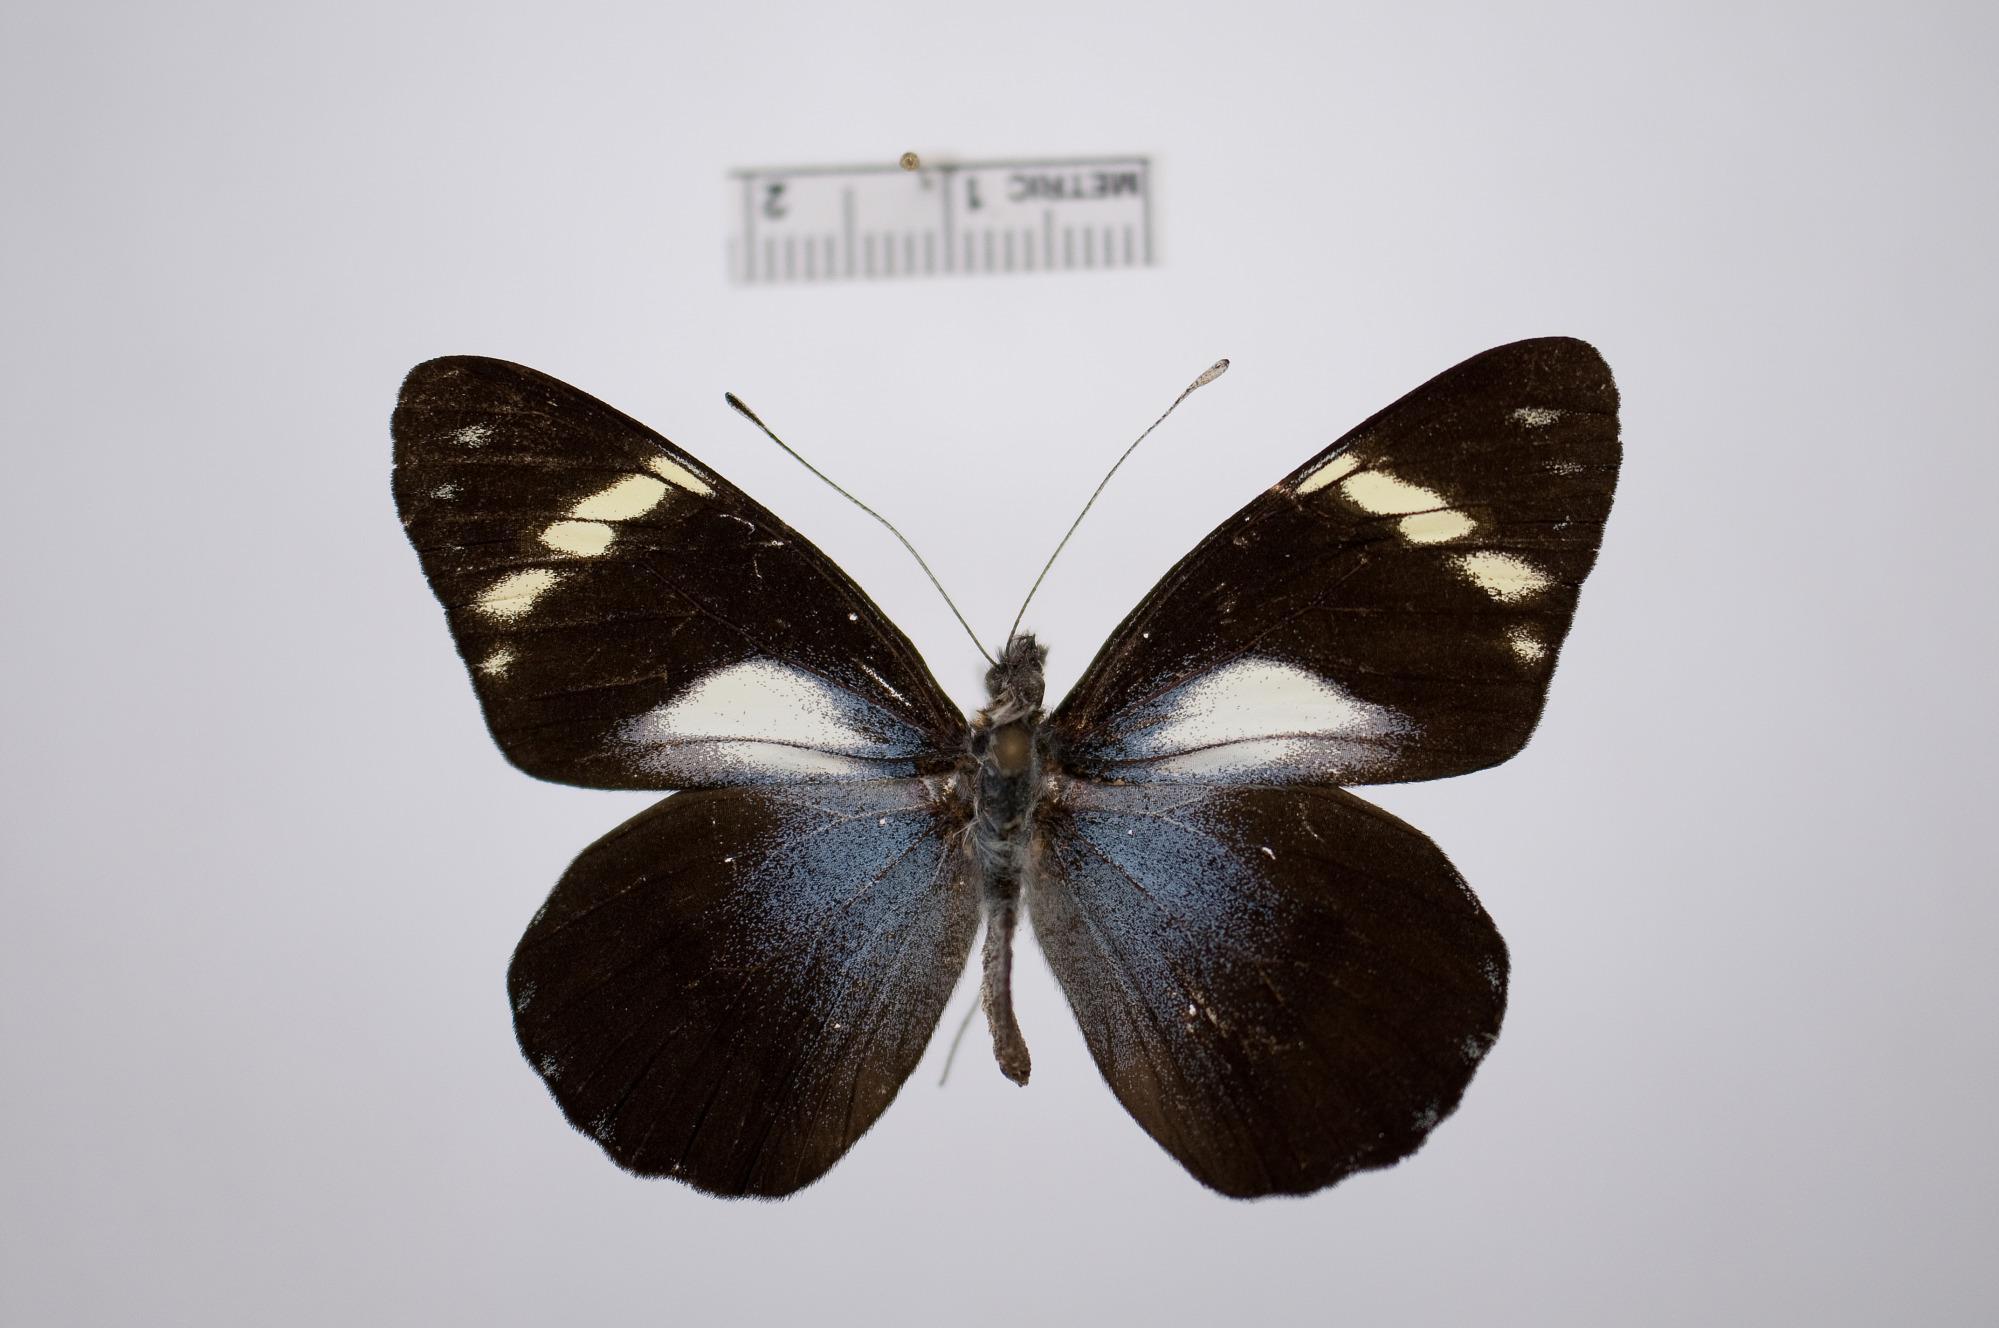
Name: Pereute telthusa
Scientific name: Pereute telthusa
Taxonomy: Animalia, Arthropoda, Hexapoda, Insecta, Lepidoptera, Pieridae, Pierinae